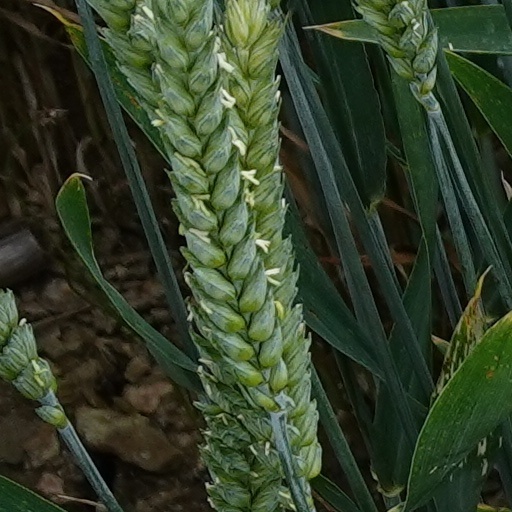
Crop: wheat